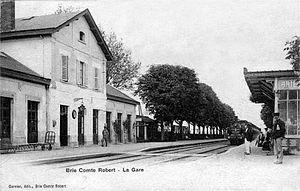
Intérieur de la gare de Brie-Comte-Robert, avec l'arrivée d'un train à vapeur.
La gare de Brie-Comte-Robert est une ancienne gare ferroviaire française de la ligne de Paris-Bastille à Marles-en-Brie située sur le territoire de la commune de Brie-Comte-Robert, dans le département de Seine-et-Marne en région Île-de-France.